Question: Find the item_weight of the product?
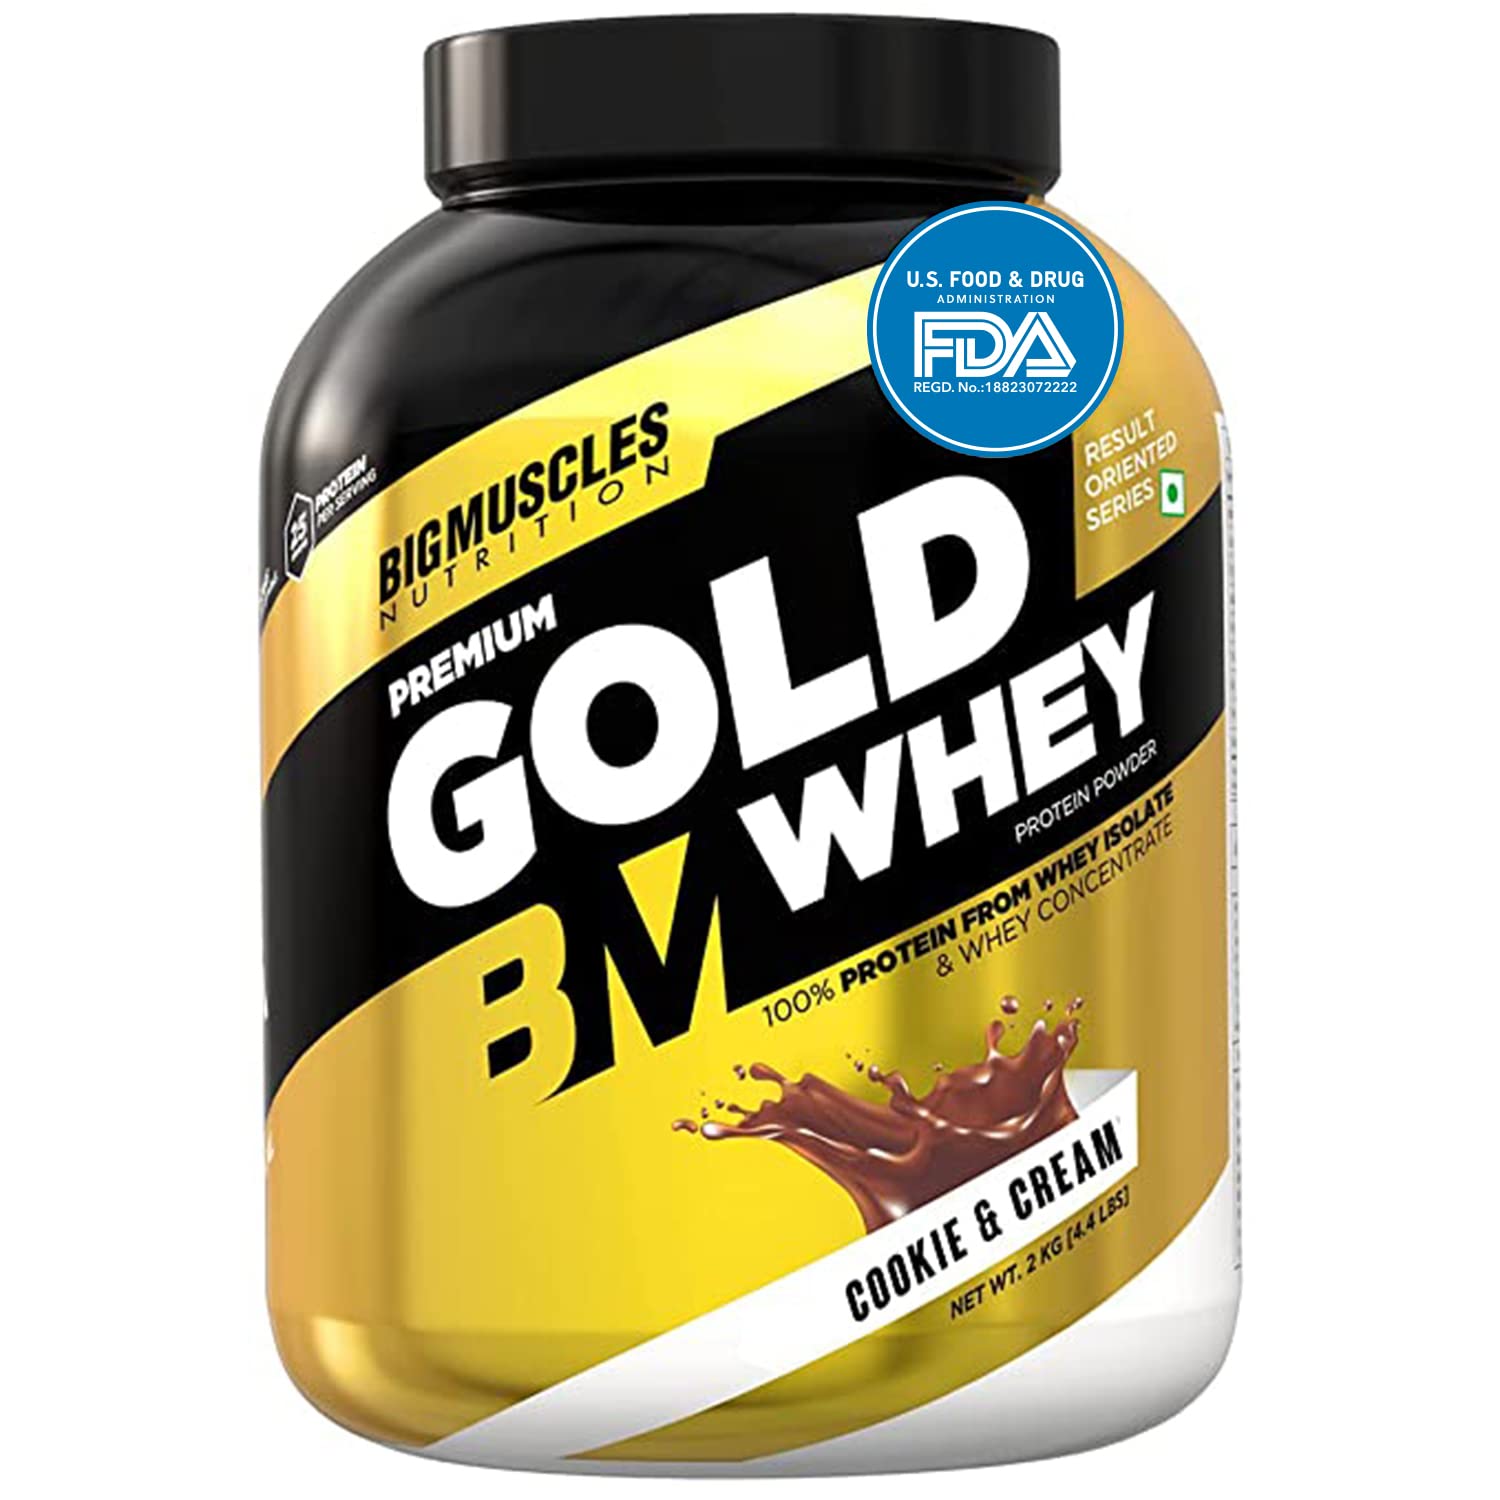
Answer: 2 kilogram